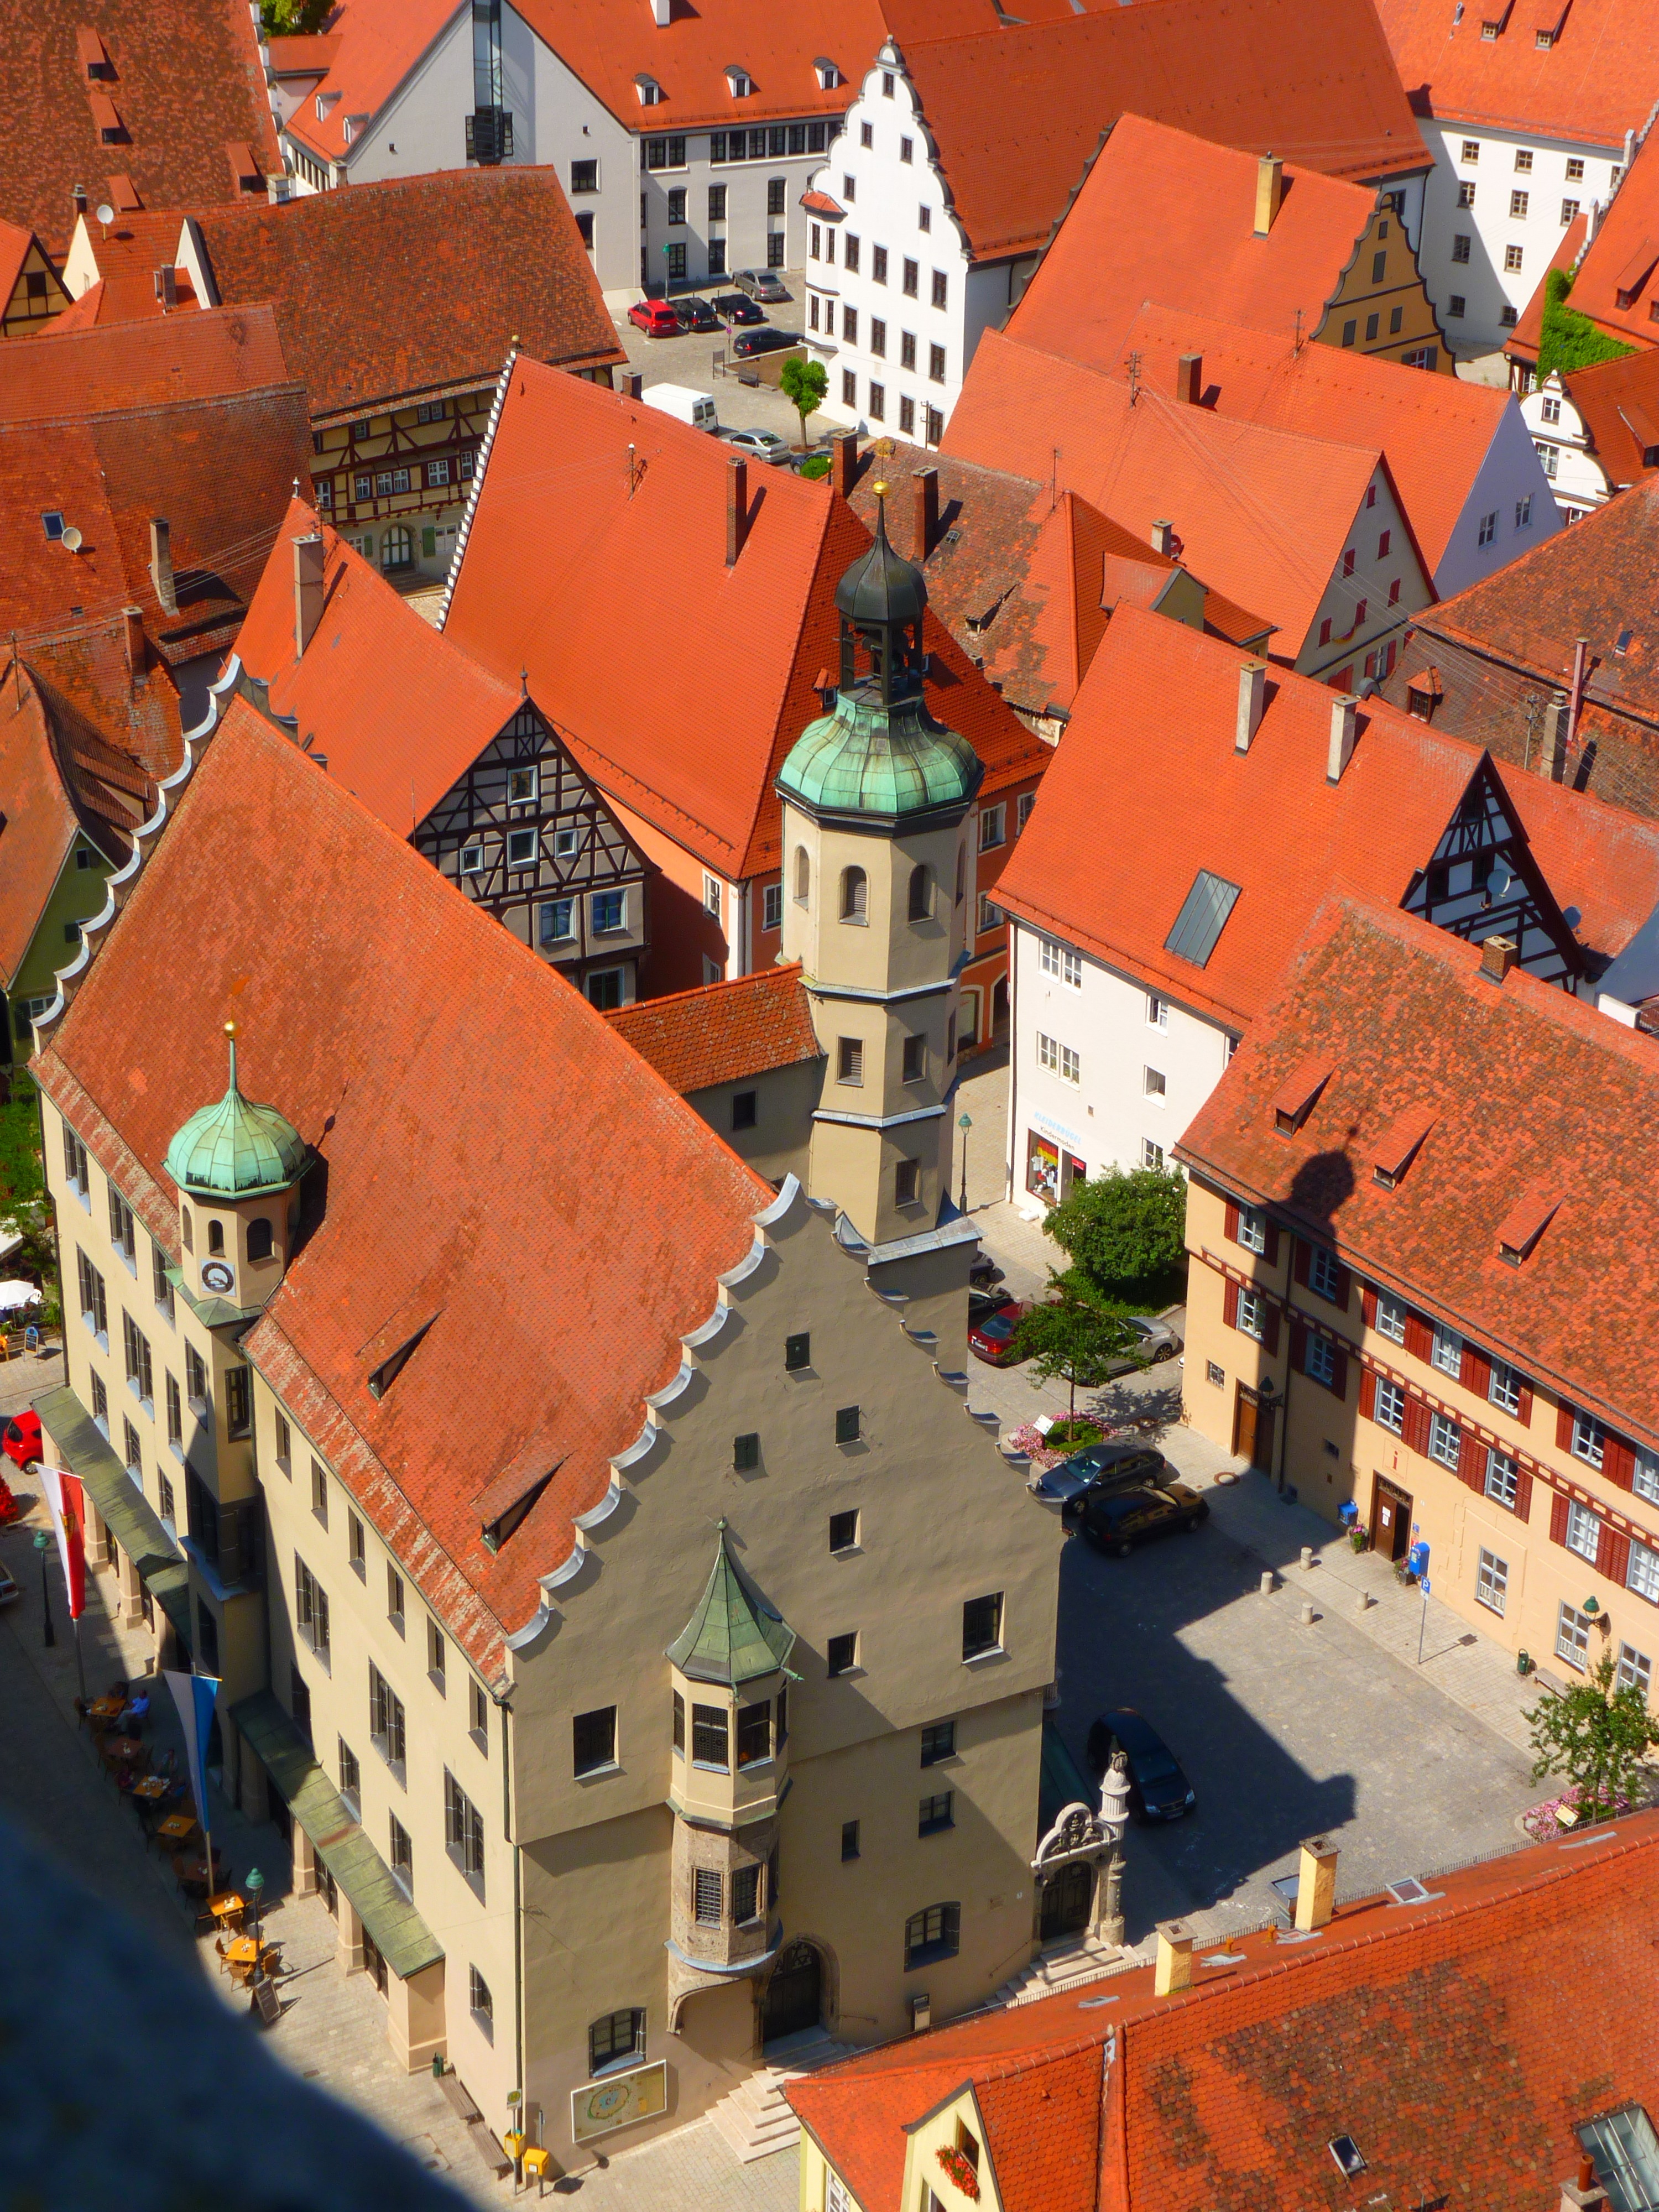
house, town, roof, home, cityscape, red, old town, homes, roofs, screenshot, neighbourhood, aerial photography, residential area, human settlement, n rdlingen